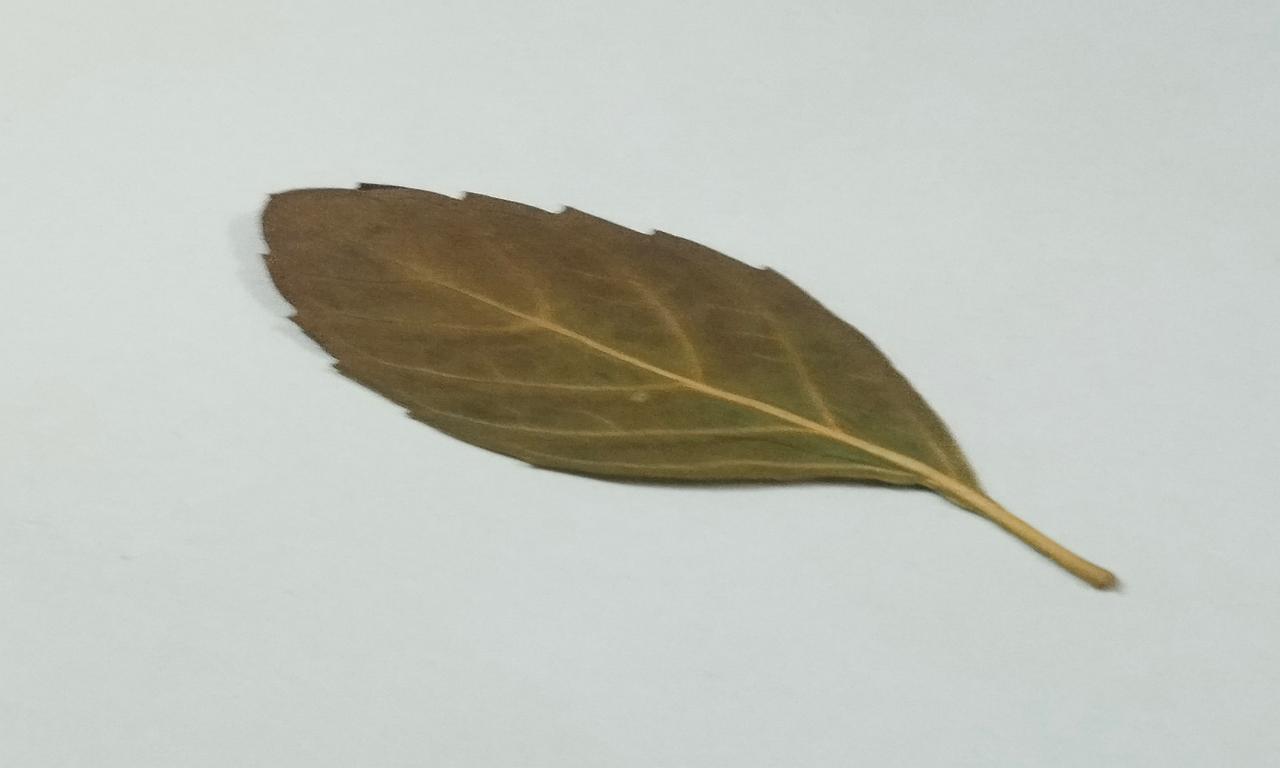
Label: Dried